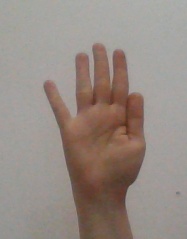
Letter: sheen